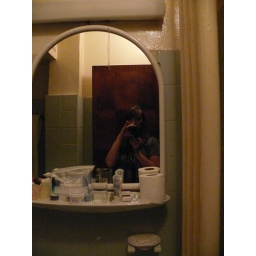
sweet, another European bathroom mirror photo. Only, this time in Serbia!